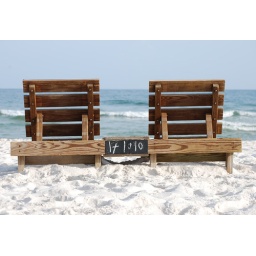
Empty beach chairs in Perdido Key, FL